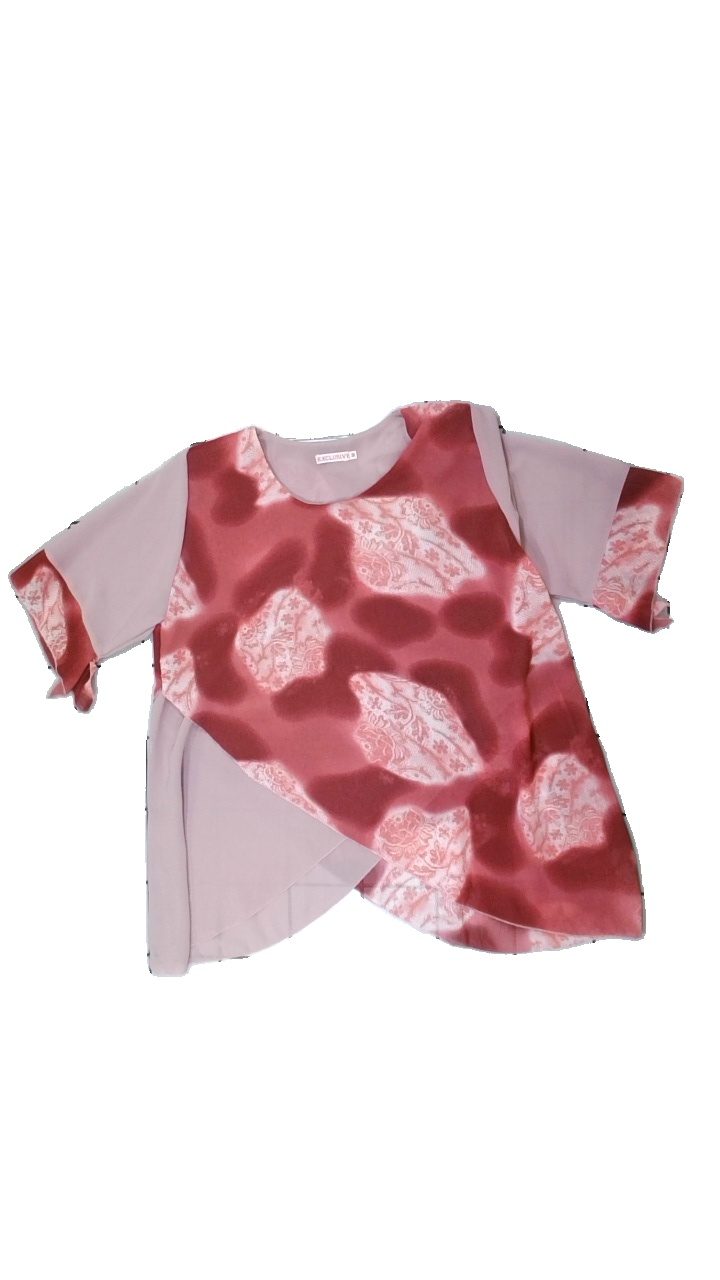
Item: Top (Ladies)
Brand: Exclusive
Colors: Red, Pink
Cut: Regular, Loose
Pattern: Floral print
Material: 100% polyester
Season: All
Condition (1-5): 4
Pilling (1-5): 4
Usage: Reuse
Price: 50-100